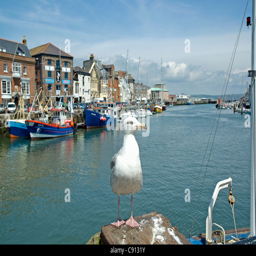
the historic south coast town has a busy harbour and port .